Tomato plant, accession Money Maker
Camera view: tilt-top (135 deg); turntable rotation: 180 degrees
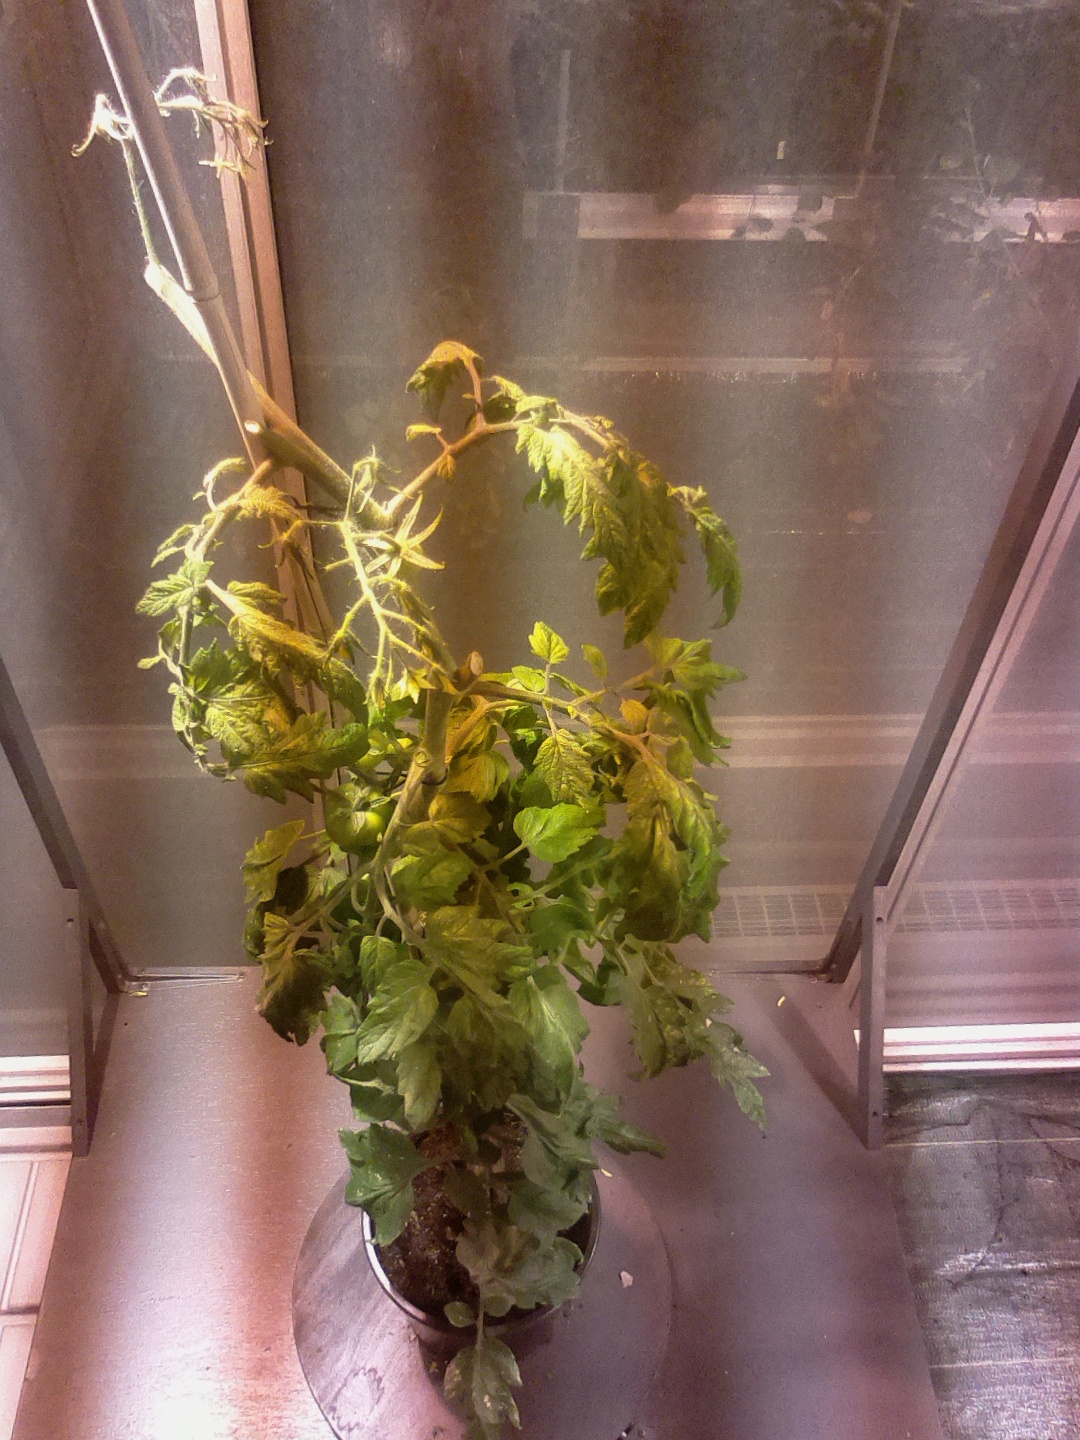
BBCH growth stage 75: 50%-60% of final fruit size